Arne Jacobsen

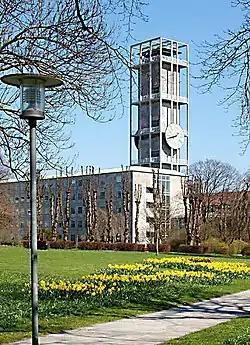
Århus City Hall

The year after winning the "House of the Future" award, Arne Jacobsen set up his own office. He designed the functionalist Rothenborg House, which he planned in every detail, a characteristic of many of his later works.